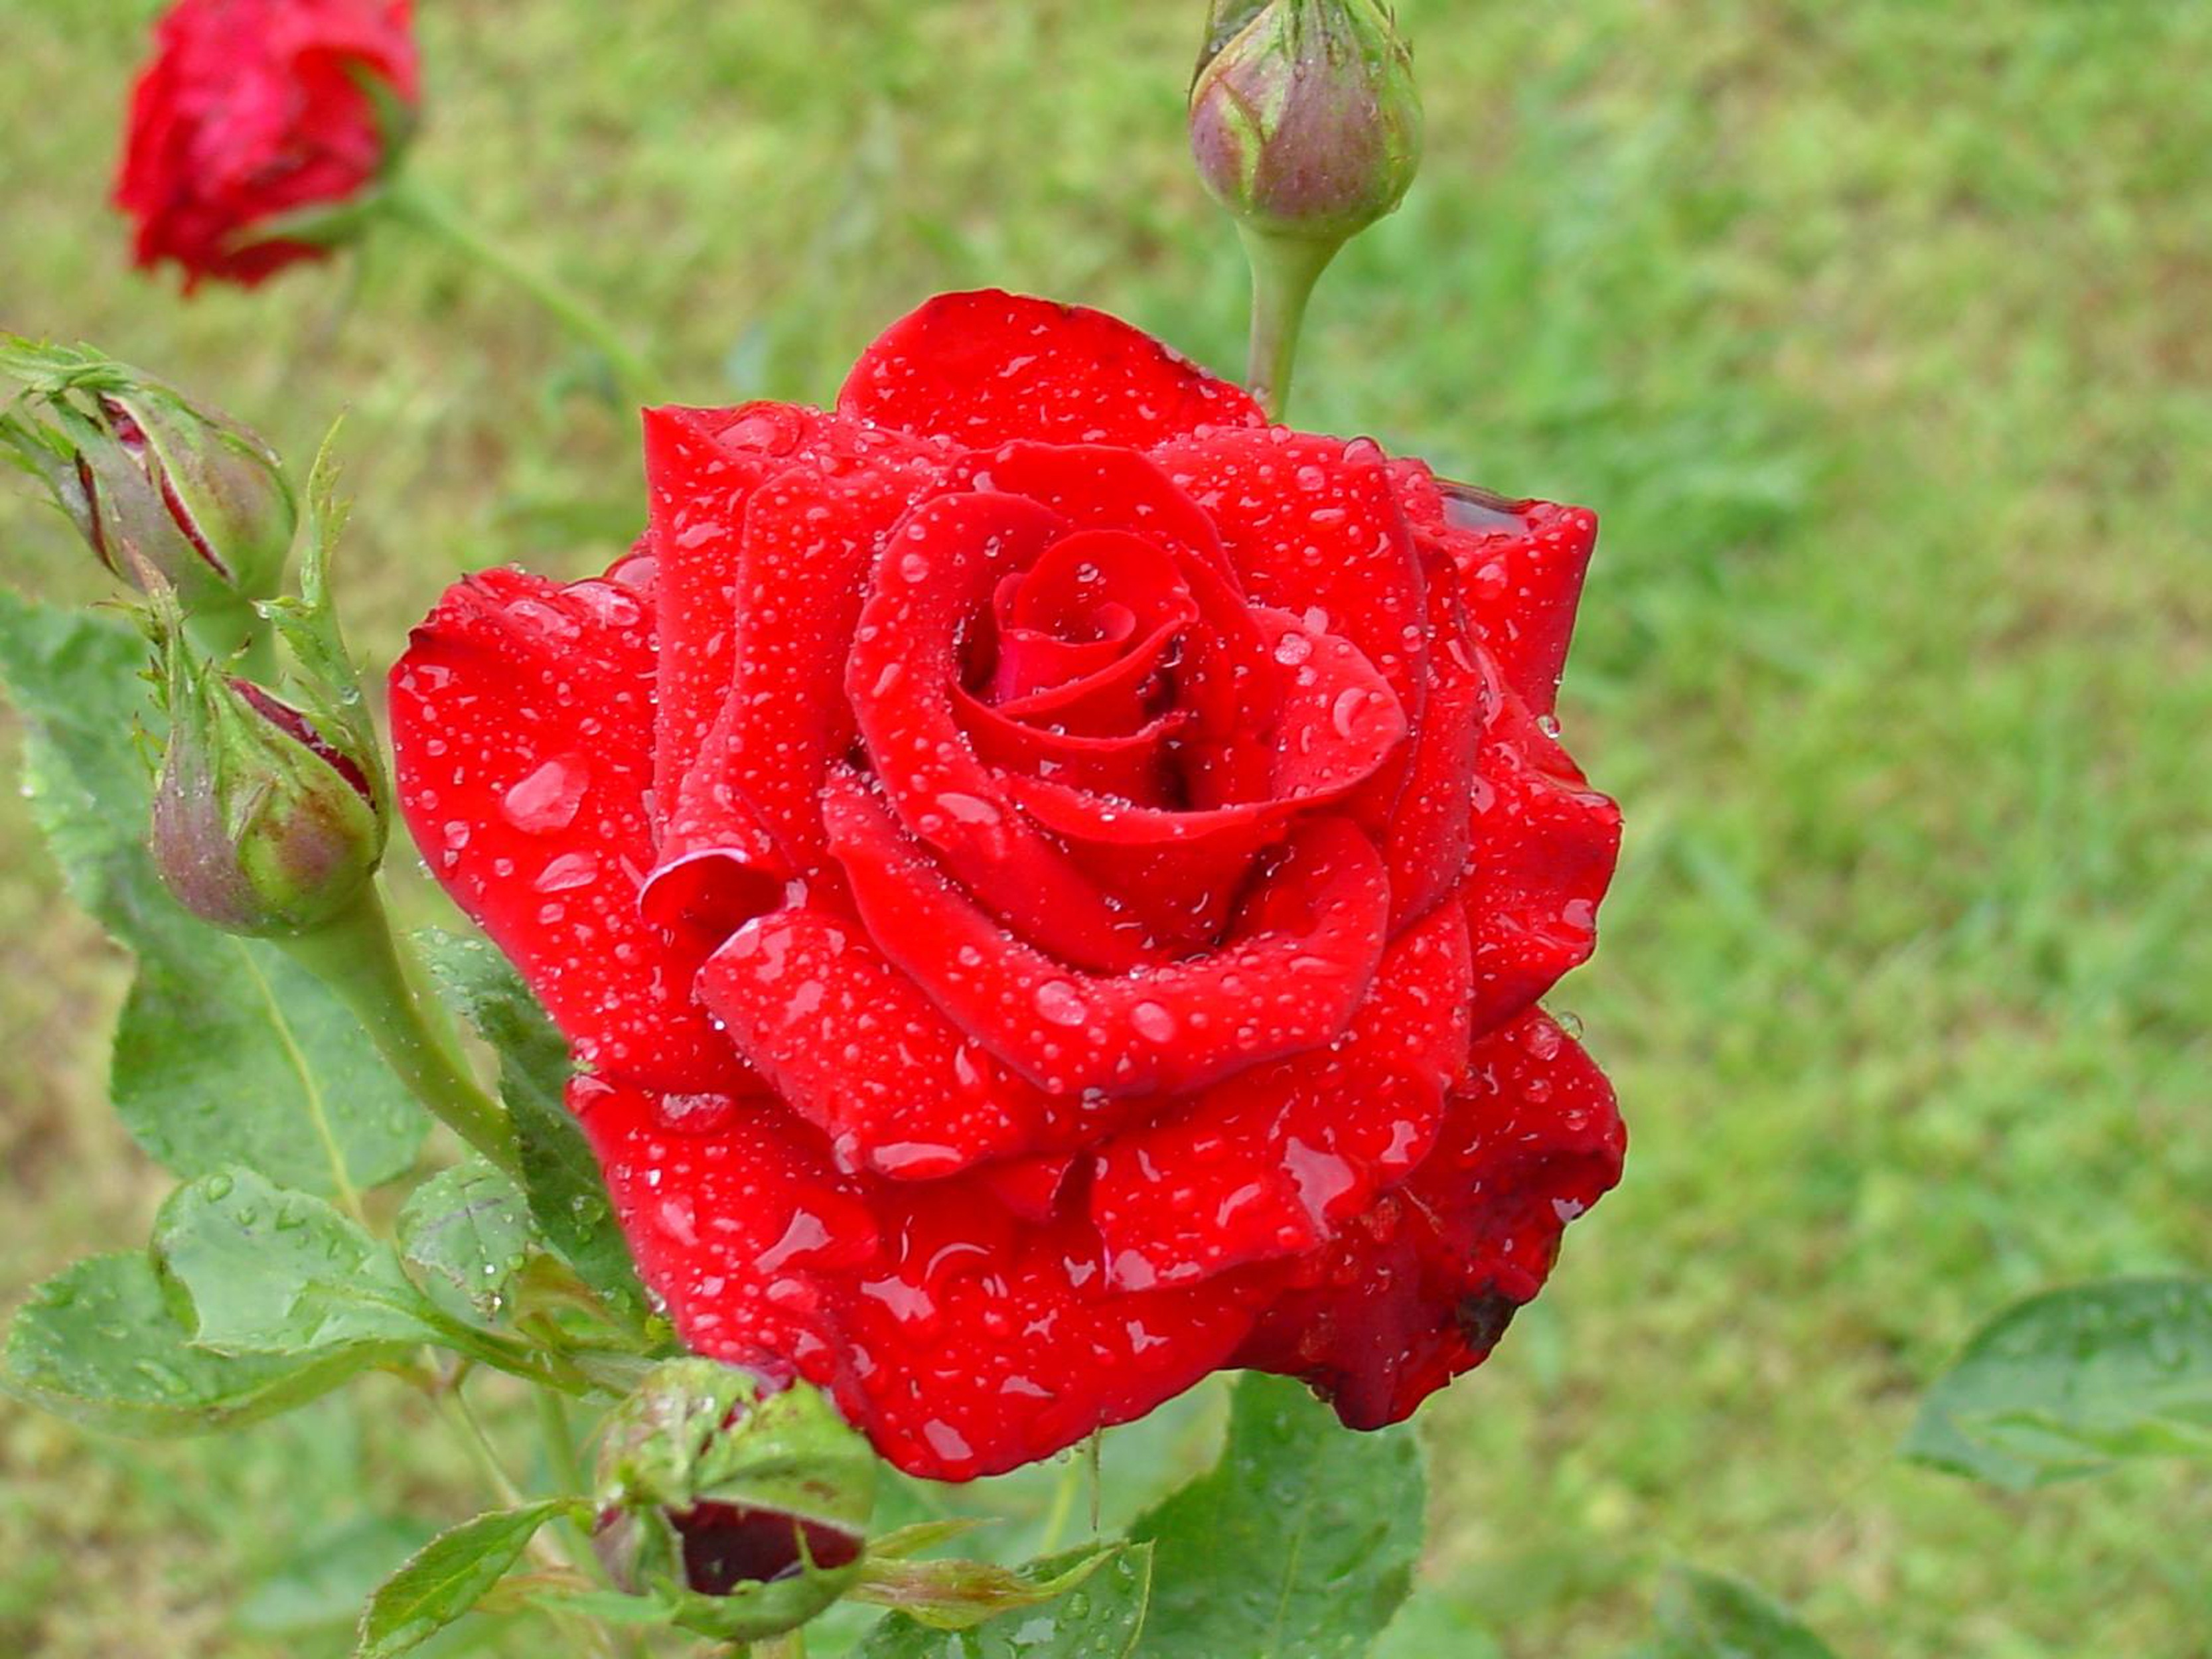
water, nature, outdoor, blossom, plant, rain, flower, petal, bloom, floral, rose, red, natural, flora, huge, wet rose, floribunda, flowering plant, garden roses, rose family, land plant, rosa centifolia, rose order